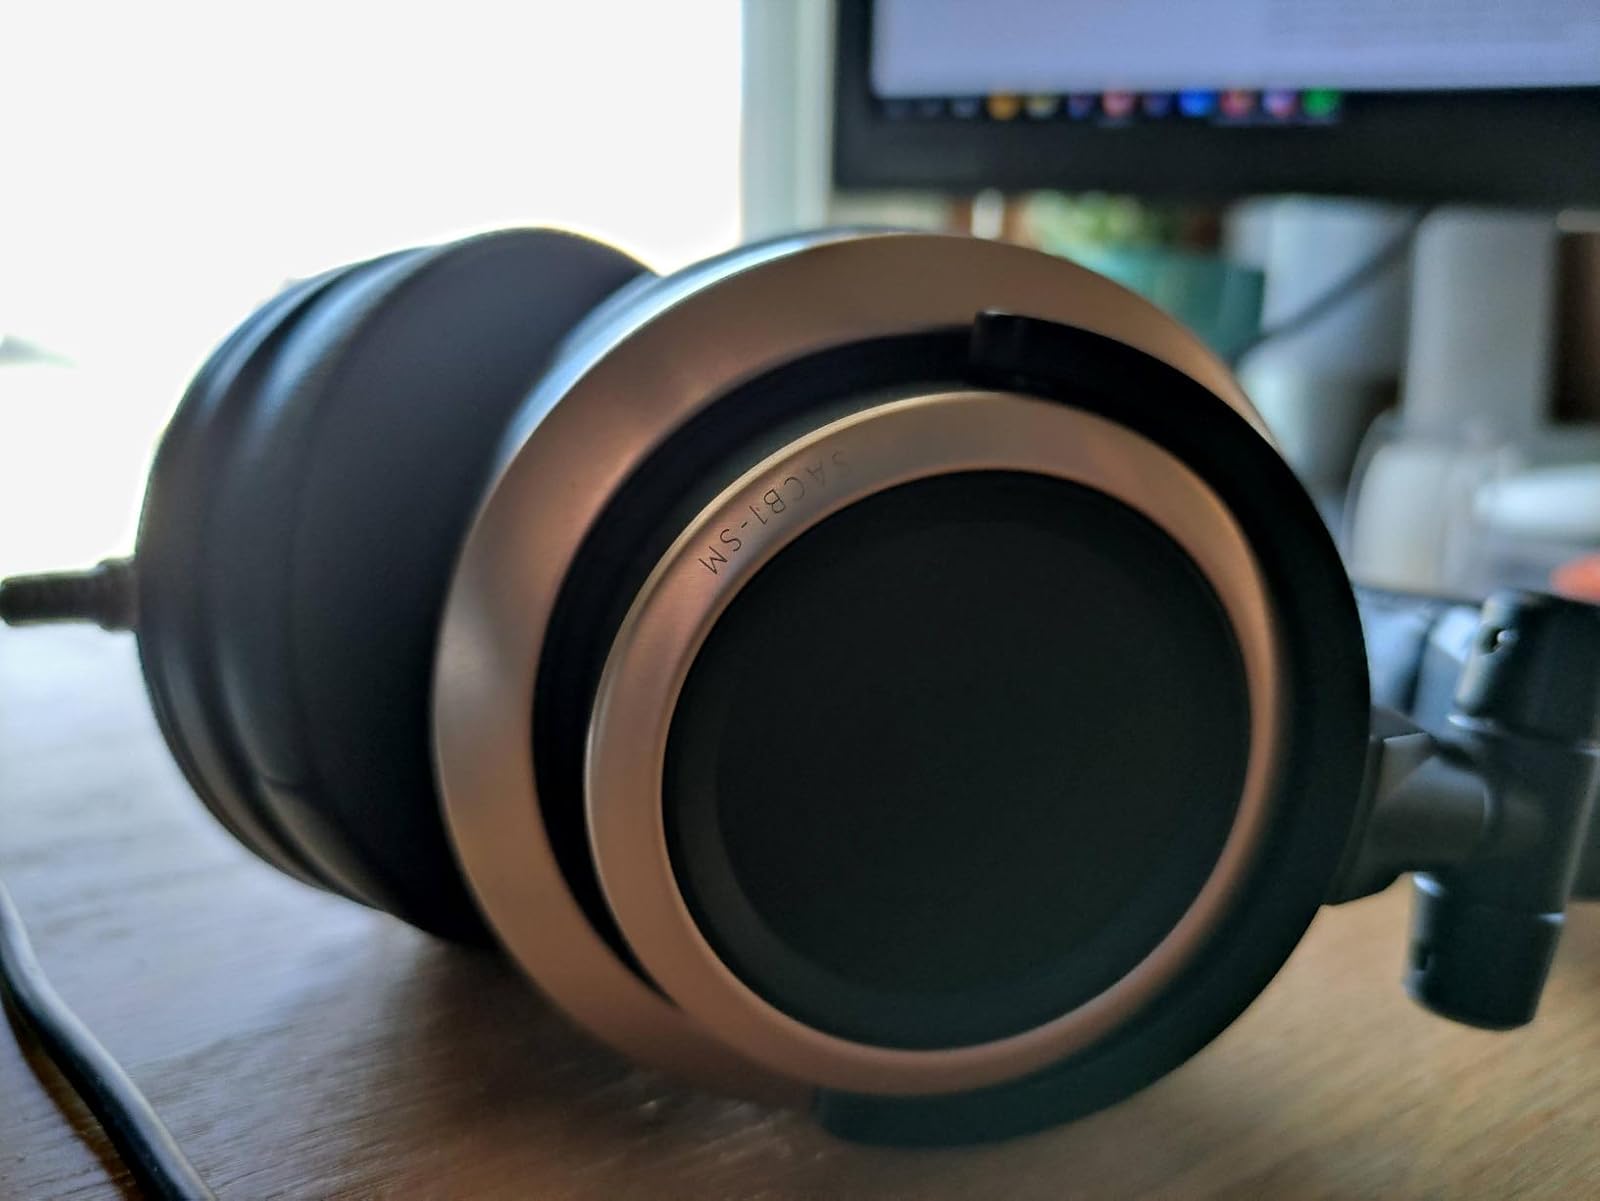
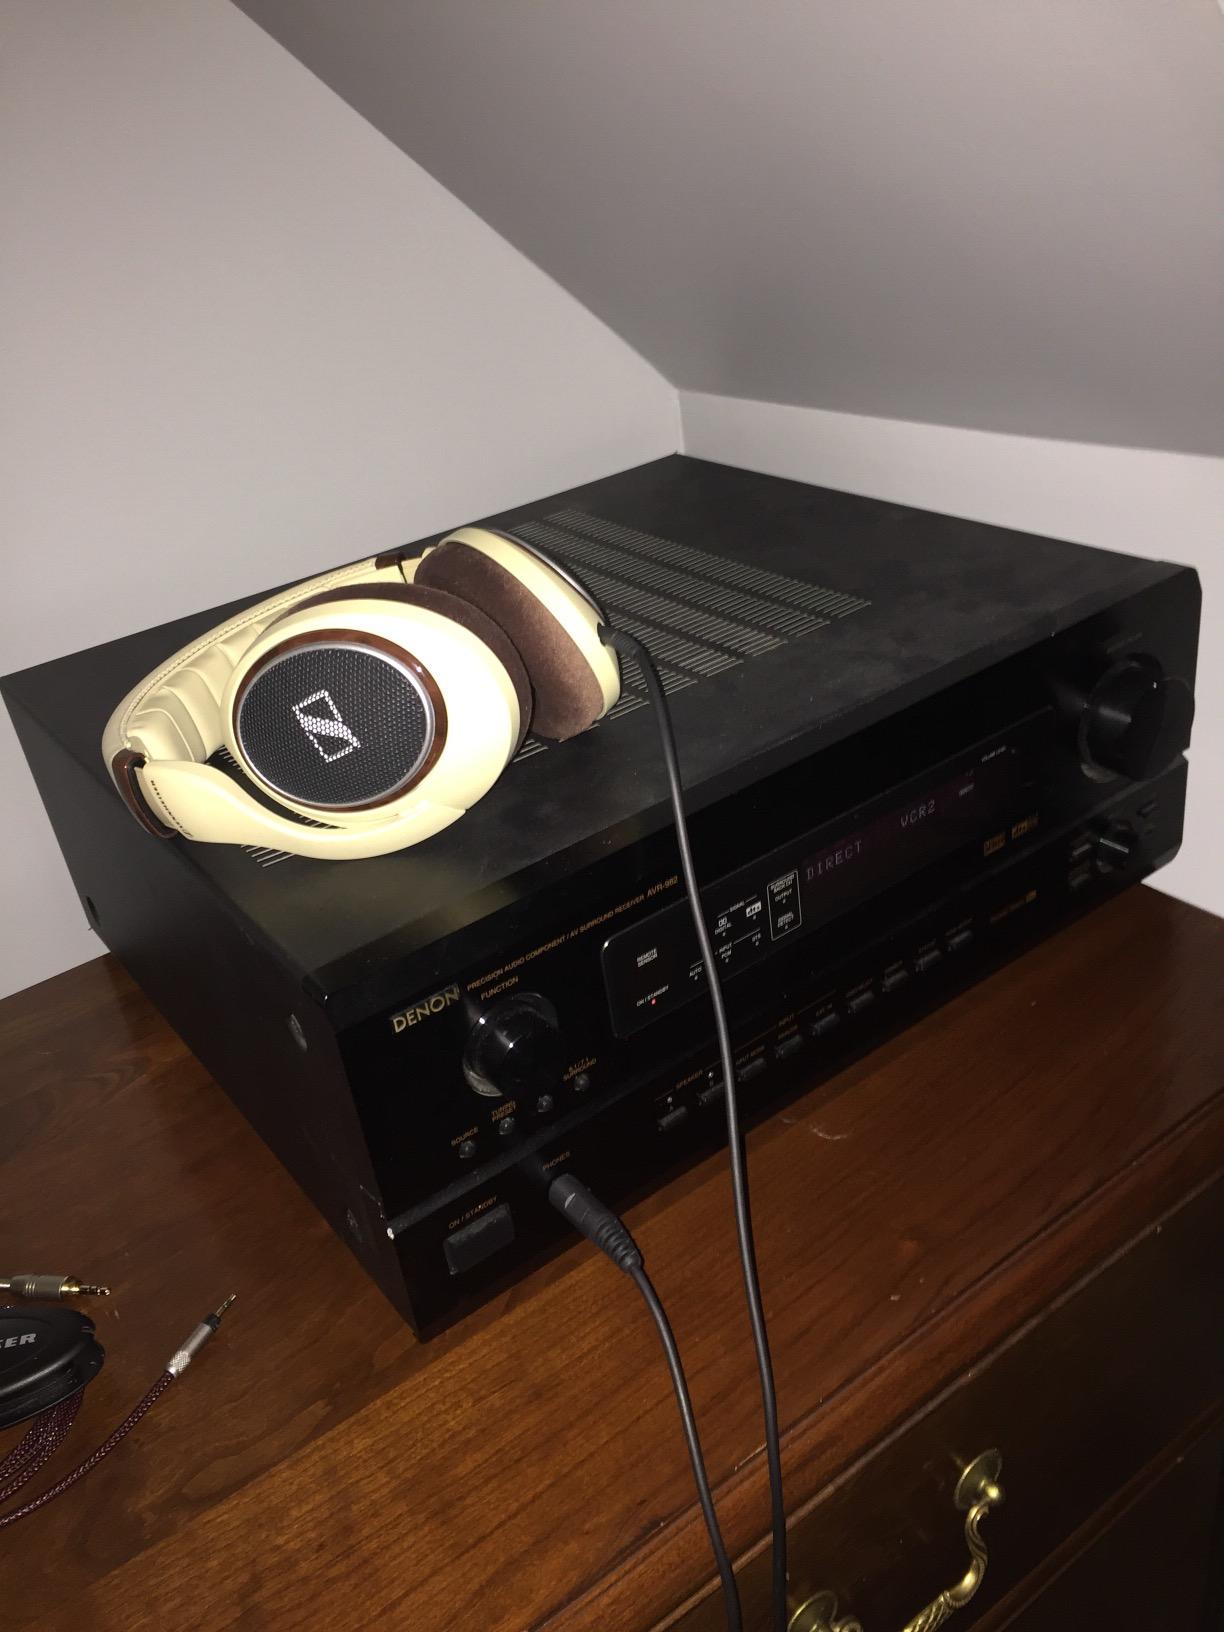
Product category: headphones
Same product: no